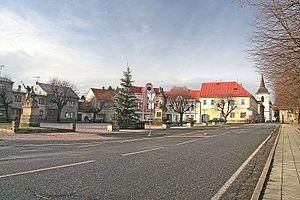
Miletín est une ville du district de Jičín, dans la région de Hradec Králové, en République tchèque. Sa population s'élevait à 902 habitants en 2017.